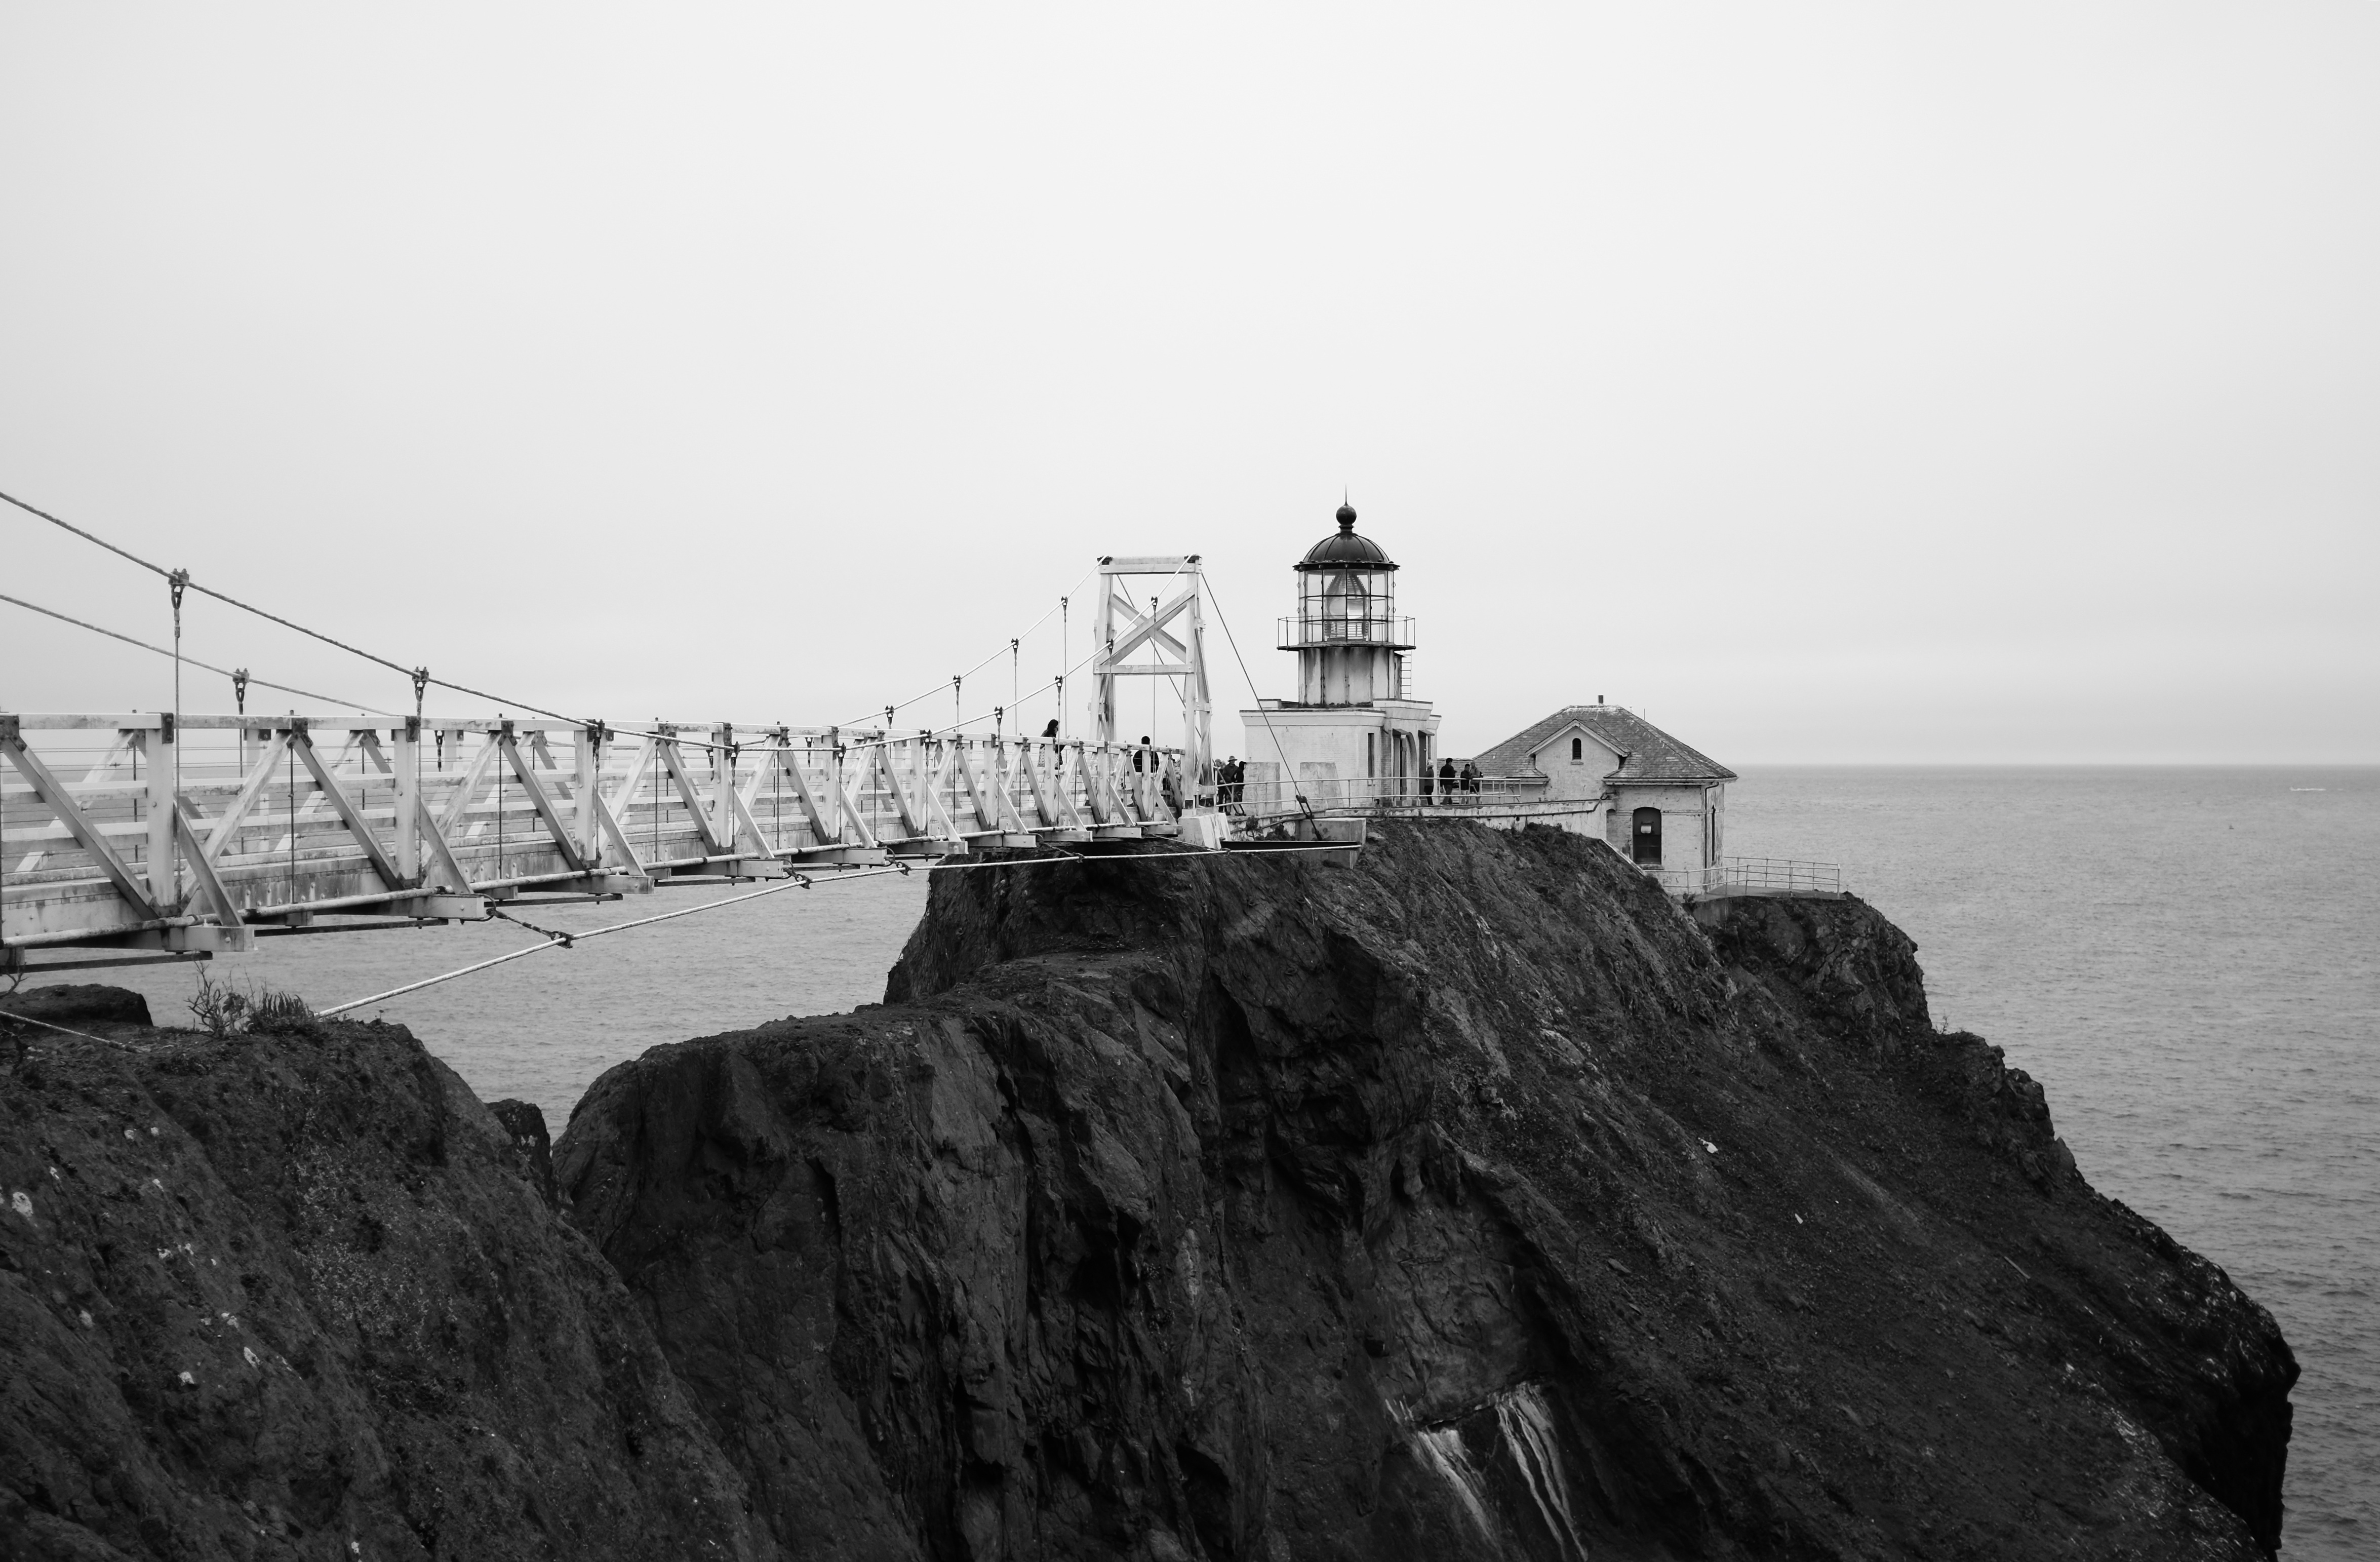
sea, coast, ocean, black and white, lighthouse, white, wave, pier, cliff, tower, bay, monochrome, terrain, monochrome photography